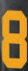
Number: 8